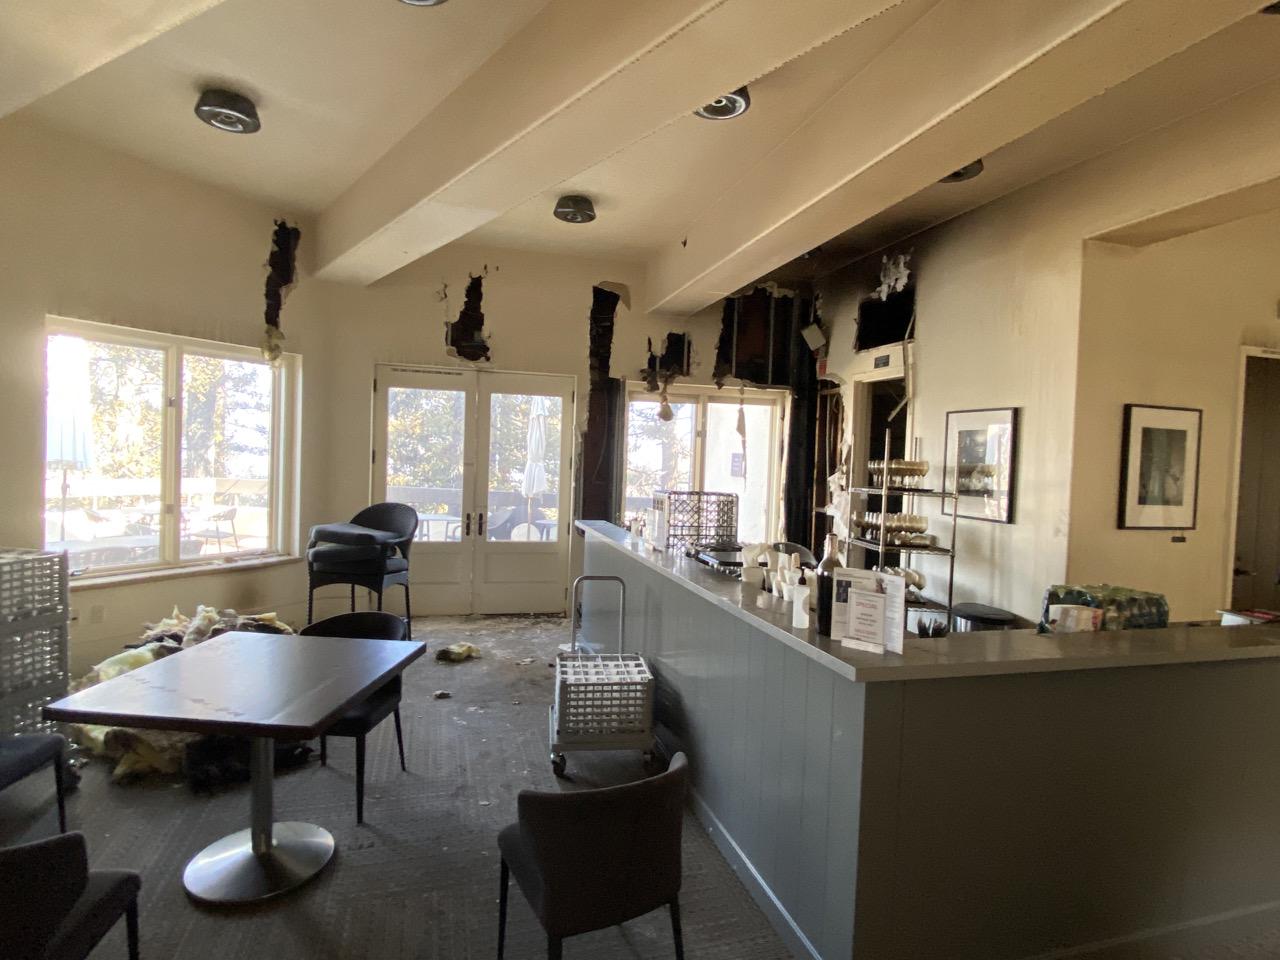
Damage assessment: major